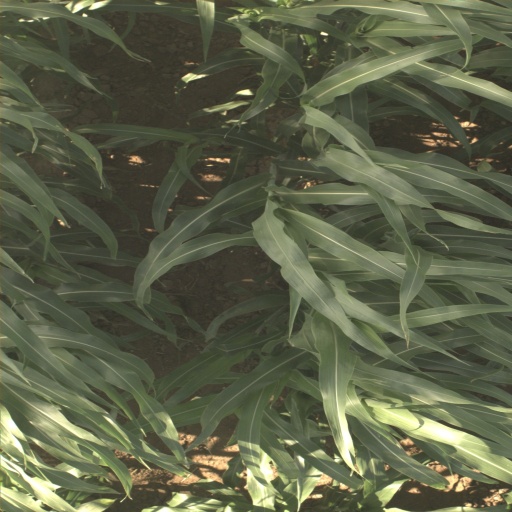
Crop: sorghum